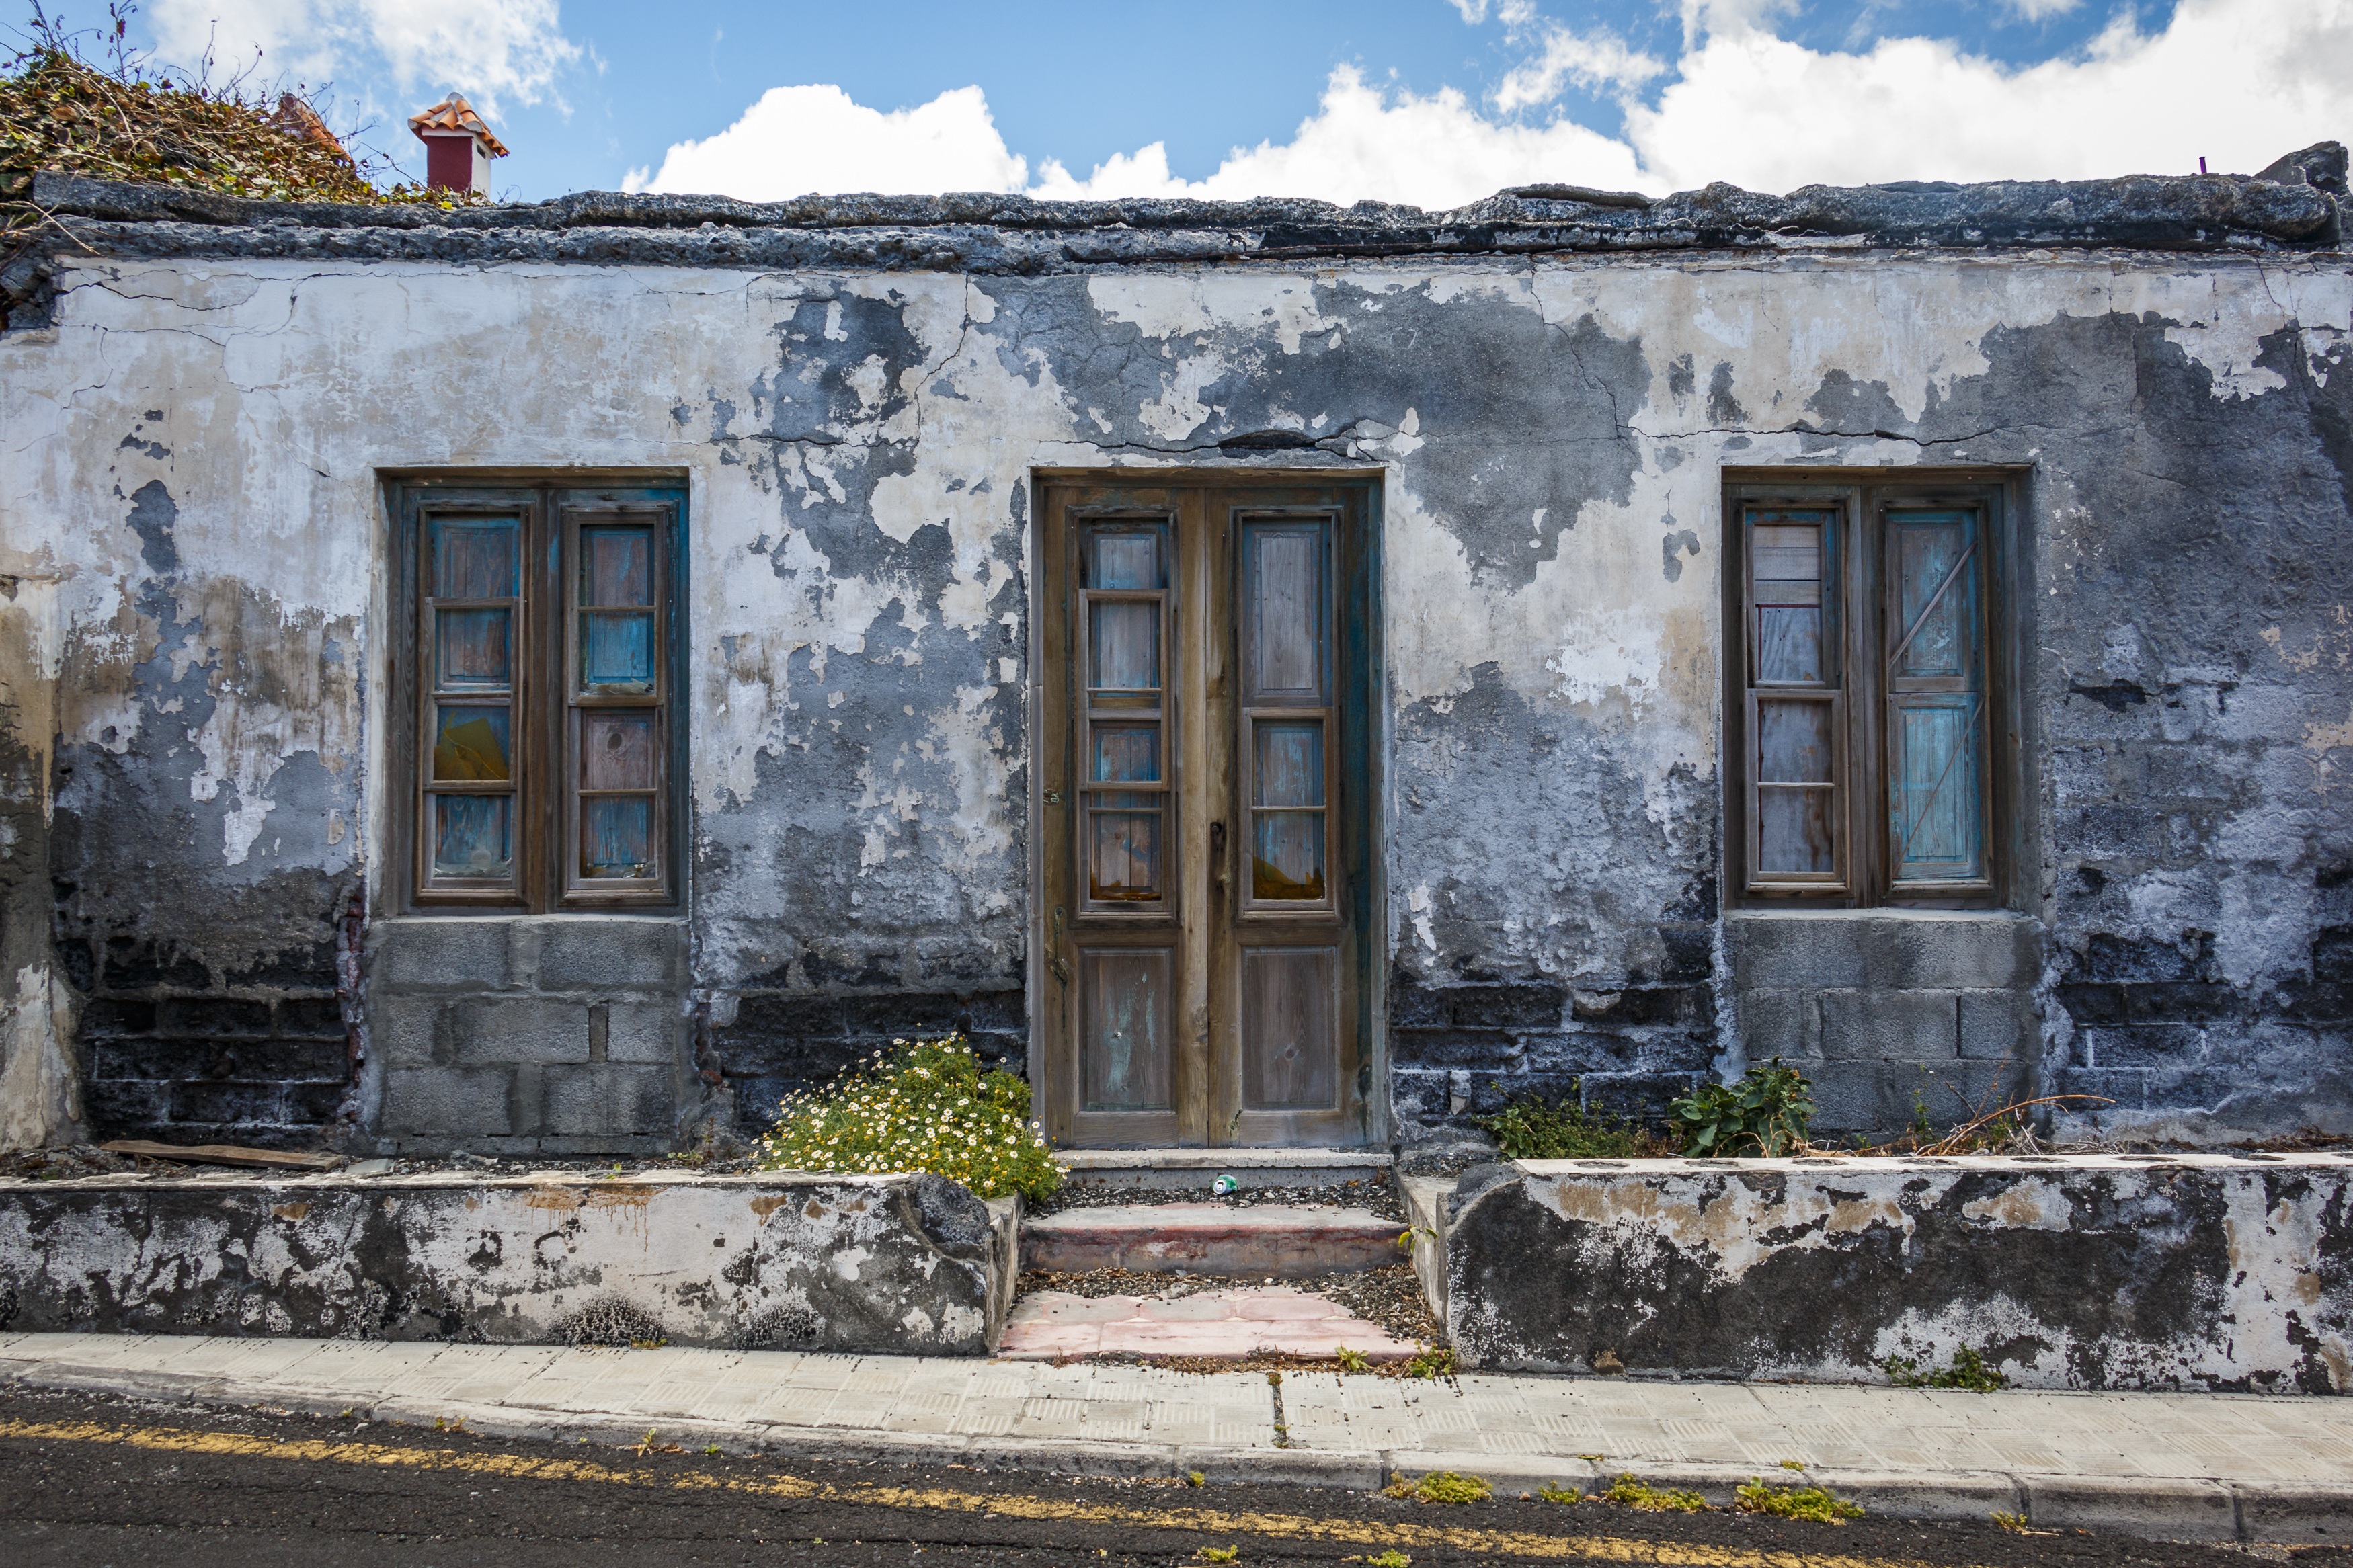
architecture, mansion, house, window, town, building, home, wall, village, cottage, facade, property, old building, old house, ruins, history, estate, old houses, leave, neighbourhood, lapsed, haunted house, run down, lonely house, urban area, ancient history, residential area